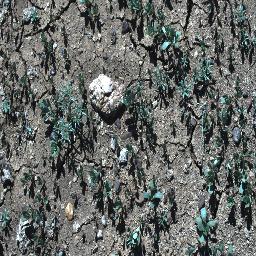
Label: negative